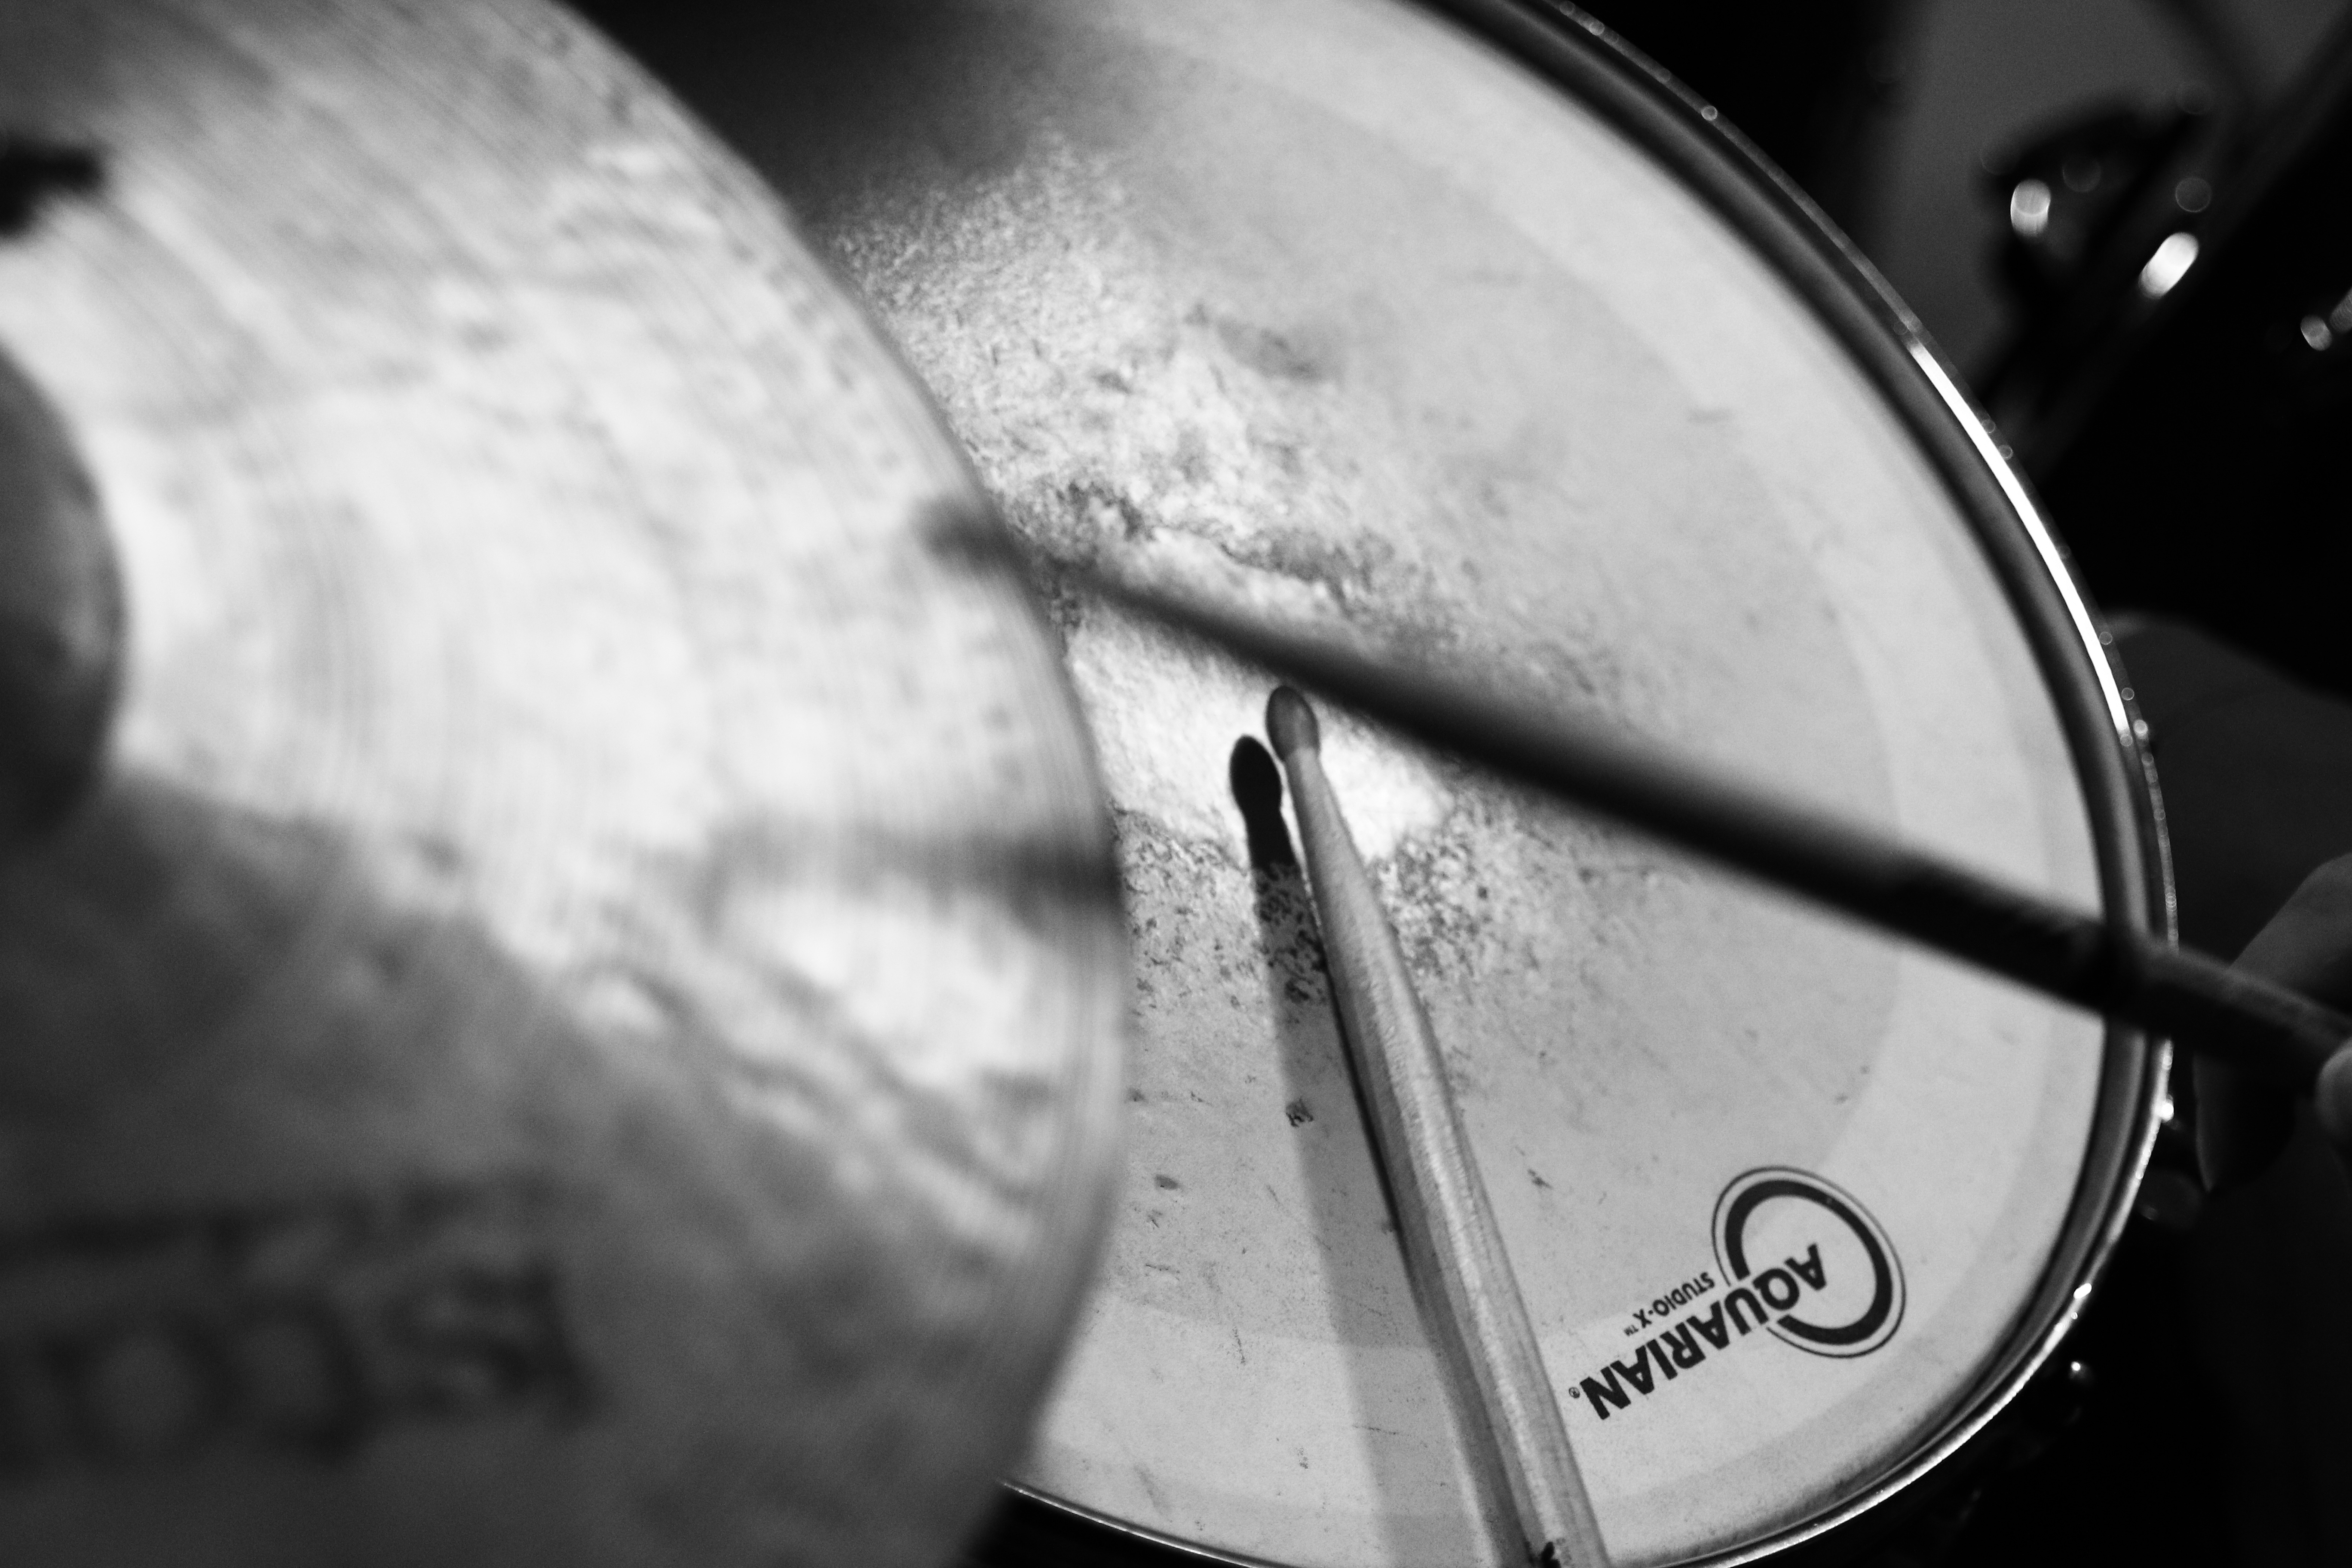
watch, hand, music, light, black and white, white, photography, box, black, monochrome, circle, close up, battery, eye, shape, macro photography, paly, drumms, pace, monochrome photography